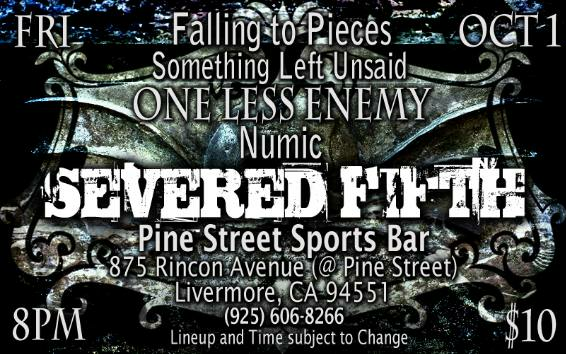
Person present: No